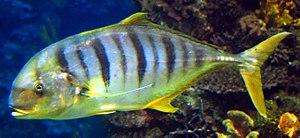
Les Carangidae sont une famille des poissons téléostéens, de l'ordre des Perciformes.